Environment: real
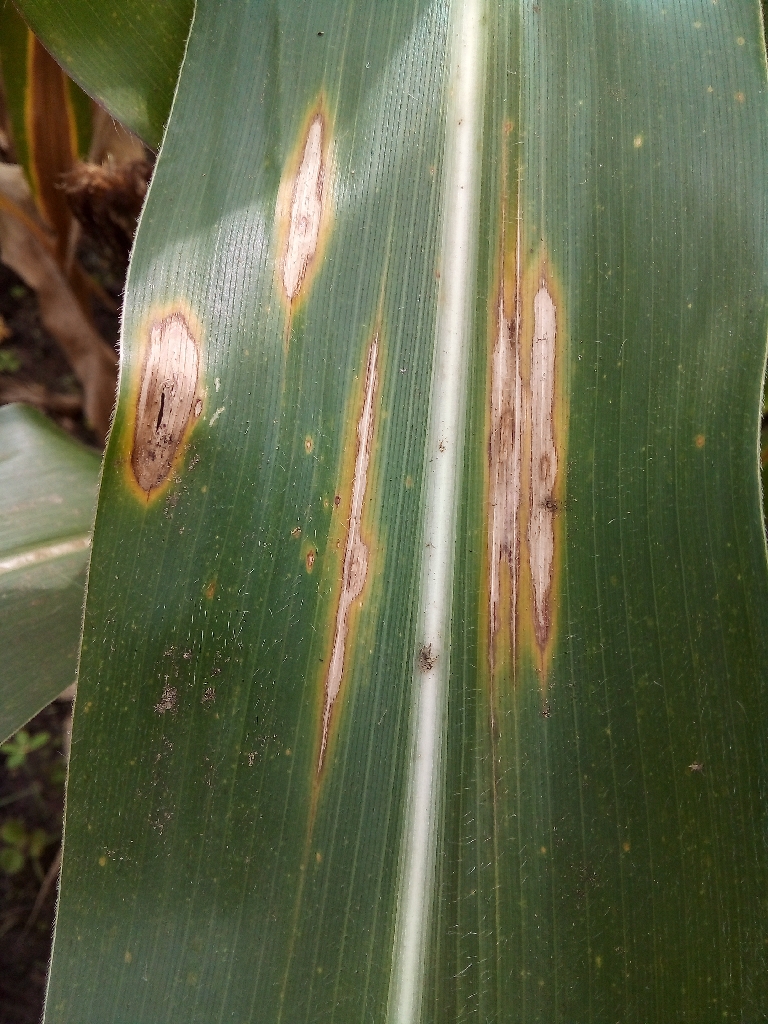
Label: northern_corn_leaf_blight